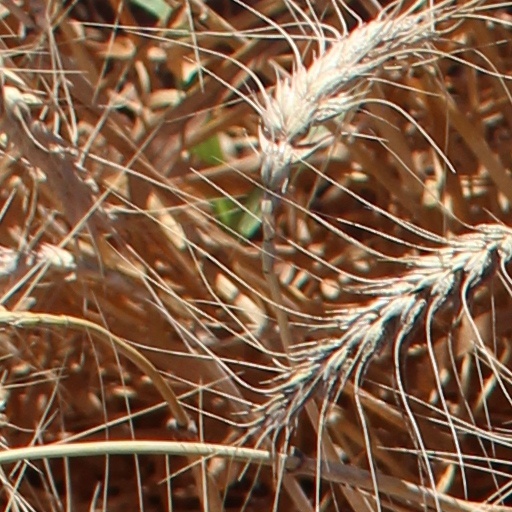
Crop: wheat